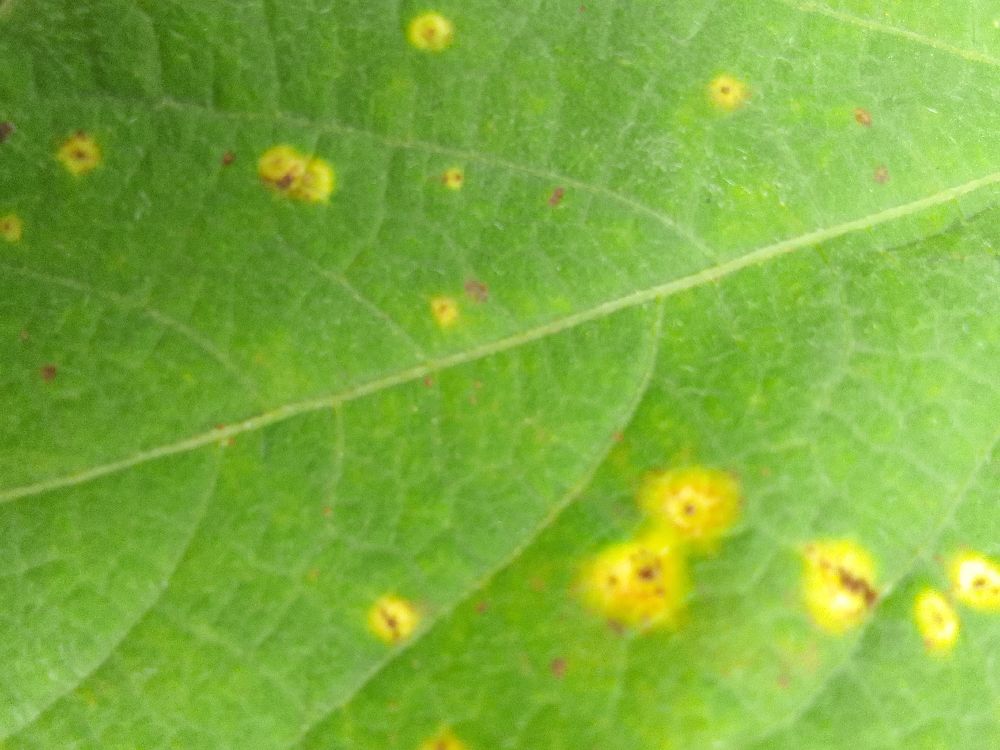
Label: rust